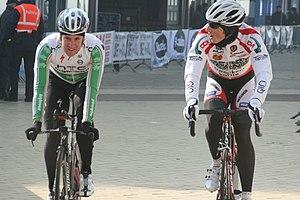
Trois jours de Flandre occidentale 2011, prologue à Middelkerke Matthew Brammeier, James Spragg
James Spragg, né le 19 juillet 1987 à Exeter, est un coureur cycliste anglais.